Český Krumlov District

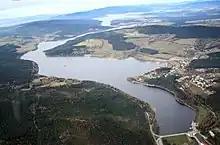
Lipno nad Vltavou and surrounding landscape

Český Krumlov District is the southernmost Czech district, bordering Austria in the south. The relief is very varied and goes from mountainous areas in the south to a relatively flat landscape in the northeast, with high average elevations. The territory extends into four geomorphological mesoregions: Bohemian Forest Foothills (most of the territory), Bohemian Forest (southwest), Gratzen Mountains (southeast) and Gratzen Foothills (a strip running from northeast to south). The highest point of the district is the mountain Smrčina in Horní Planá with an elevation of , the lowest point is the river bed of the Vltava in Křemže at .